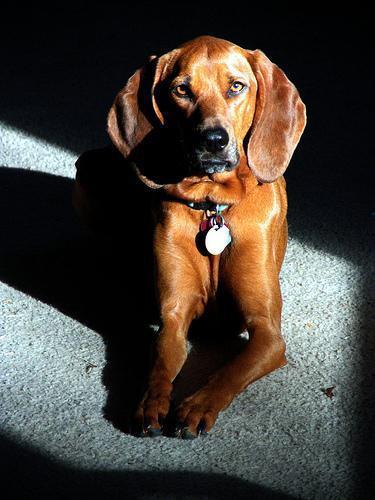
redbone